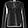
Label: Shirt